Lop Nur

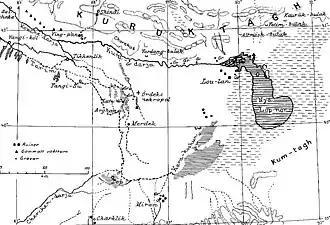
Map of Lop Nur by Folke Bergman, 1935. Kara-Koshun where the terminal lake was found in 1867 is located to the south-west of Lop Nor, and the lake had shifted back to Lop Nor by the time this map was drawn. Taitema Lake was a smaller transit lake and located to the west of Kara-Koshun.

From around 1800 BC until the 9th century the lake supported a thriving Tocharian culture. Archaeologists have discovered the buried remains of settlements, as well as several of the Tarim mummies, along its ancient shoreline. Former water resources of the Tarim River and Lop Nur nurtured the kingdom of Loulan since the second century BC, an ancient civilisation along the Silk Road, which skirted the lake-filled basin. Loulan became a client state of the Chinese empire in 55 BC, renamed Shanshan. Faxian went by the Lop Desert on his way to the Indus valley (395–414), followed by later Chinese pilgrims. Marco Polo in his travels passed through the Lop Desert. In the 19th century and early 20th century, the explorers Ferdinand von Richthofen, Nikolai Przhevalsky, Sven Hedin and Aurel Stein visited and studied the area. It is also likely that Swedish soldier Johan Gustaf Renat had visited the area when he was helping the Zunghars to produce maps over the area in the eighteenth century.